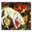
Label: fox